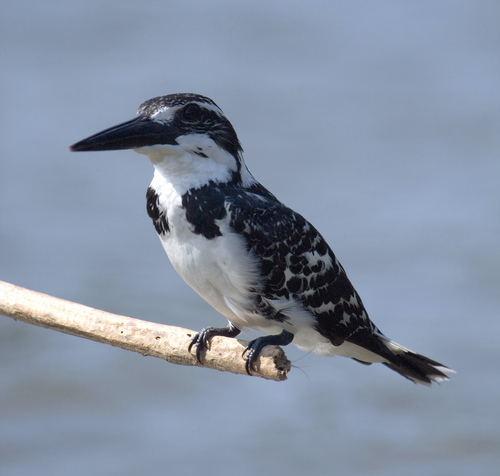
with a large black bill, this bird has a mix of black and white all over it's head and wings.
this is a bird with a white belly and a black back and beak.
a small bird with a white belly, a speckled back, and large black bill.
a small bird with a long black bill and a white belly, with black and white wingbars.
this bird has a speckled belly and breast with a long thick bill.
this bird is black with white and has a long, pointy beak.
a small bird with a white breast and belly with black flecks on its wings and a long, straight bill for its body.
the small bird has a large bill, white belly, and spotty black and white feathers.
a small bird with a large, black bill, black and white head, and black and white covering the rest of the body.
this bird has a long thick beak, a white colored belly, and black and white colored feathers covering the body.
Species: Pied Kingfisher